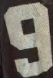
Number: 9